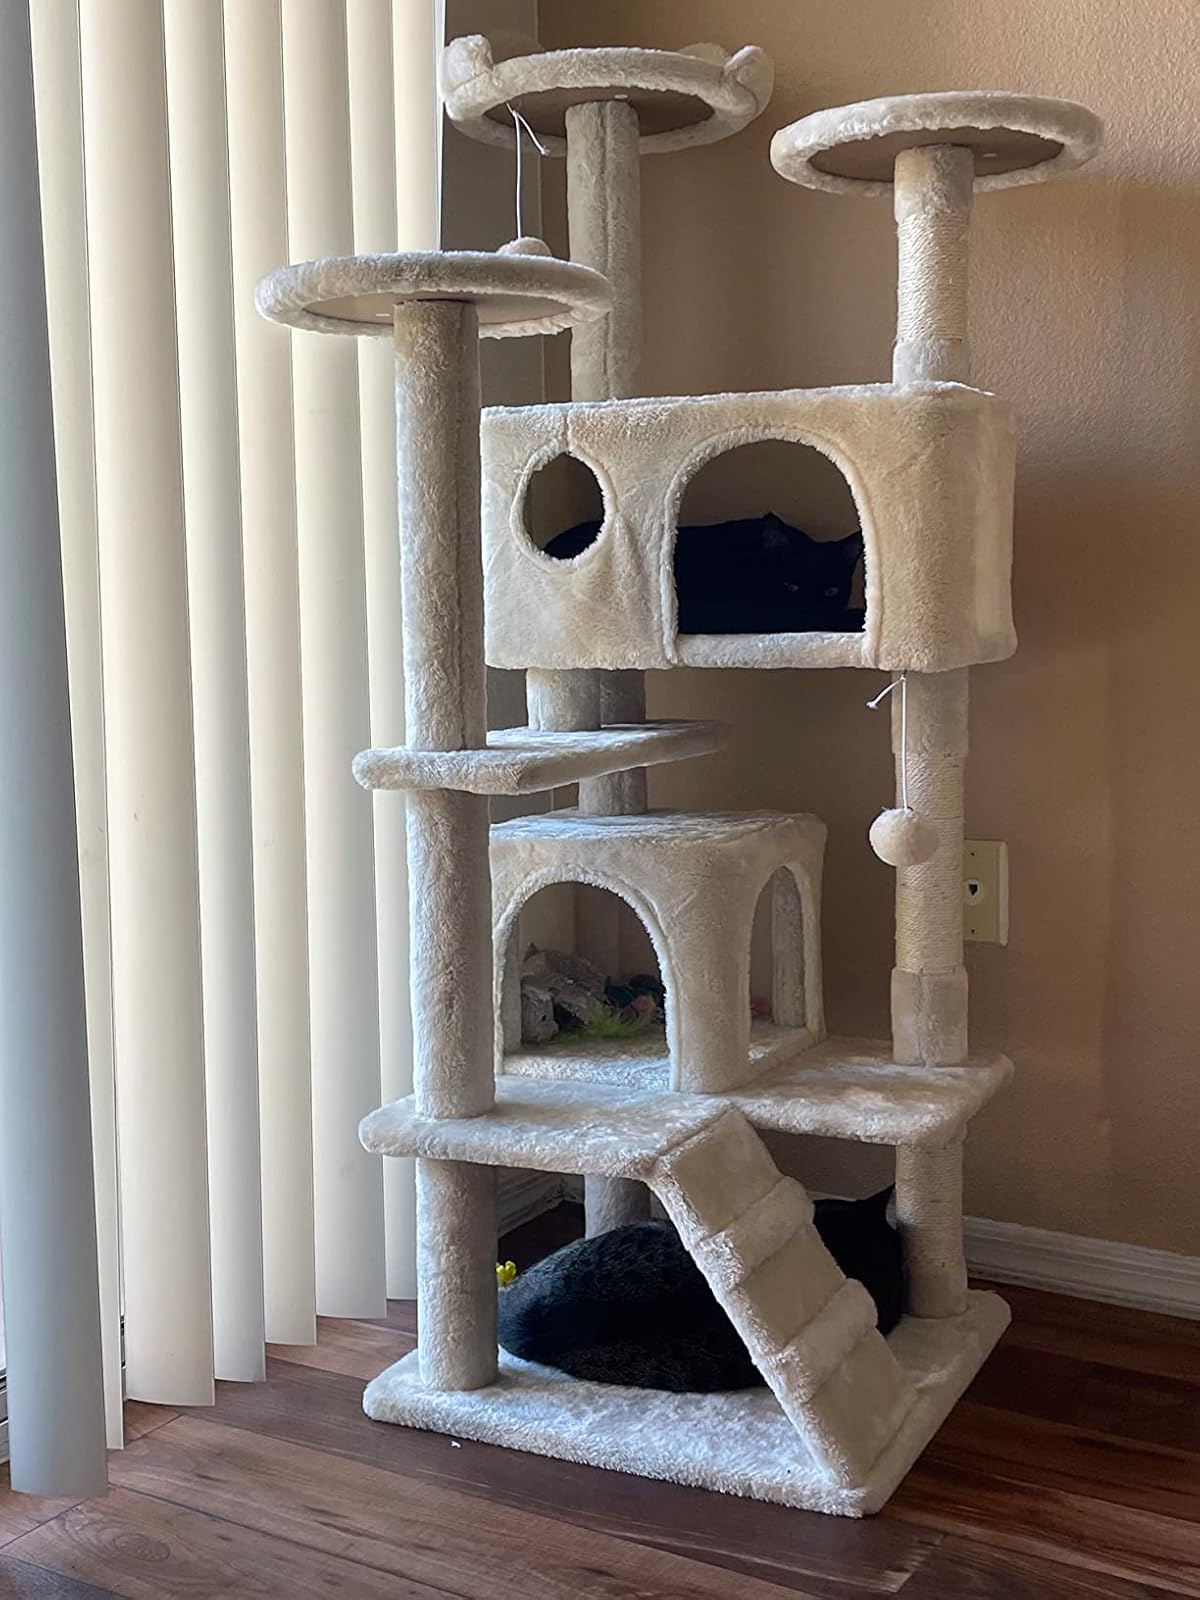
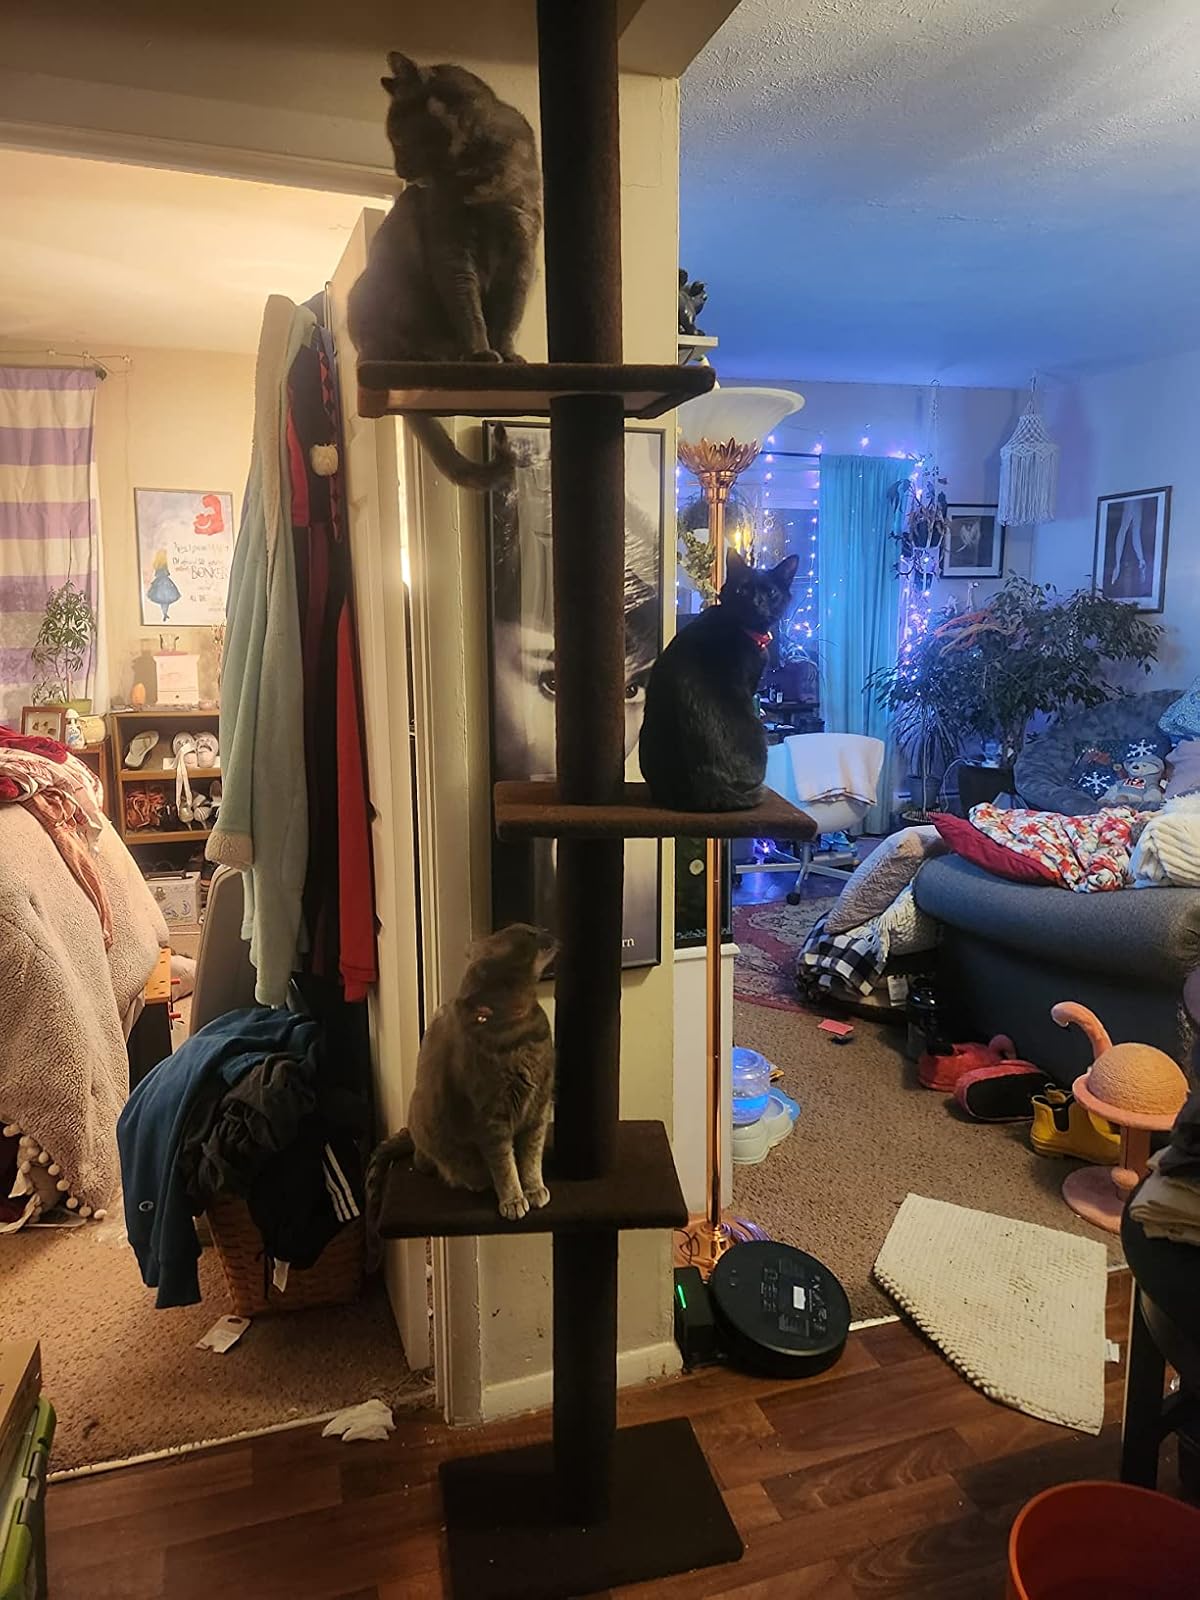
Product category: items_cat tree
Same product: no